Kamen Rider OOO

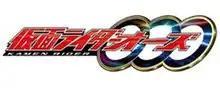

is a 2010–2011 Japanese tokusatsu drama in Toei Company's Kamen Rider Series, being the twelfth series in the Heisei period run and the twenty-first overall. It began airing on September 5, 2010, the week following the conclusion of "Kamen Rider W", joining "Tensou Sentai Goseiger" and then "Kaizoku Sentai Gokaiger" in the Super Hero Time lineup, until its conclusion on August 28, 2011. The series' titular Kamen Rider made a cameo appearance in the film "" and a supporting character in other Kamen Rider movies. The series centers around medals, animals, and the themes of desire and greed. The series follows Eiji Hino, who becomes Kamen Rider OOO after obtaining the power of the Core Medals, which are linked to three different animal species (the Hawk, Tiger, Cheetah, Stag Beetle, and Grasshopper) and grant him the ability to transform and use various powers.